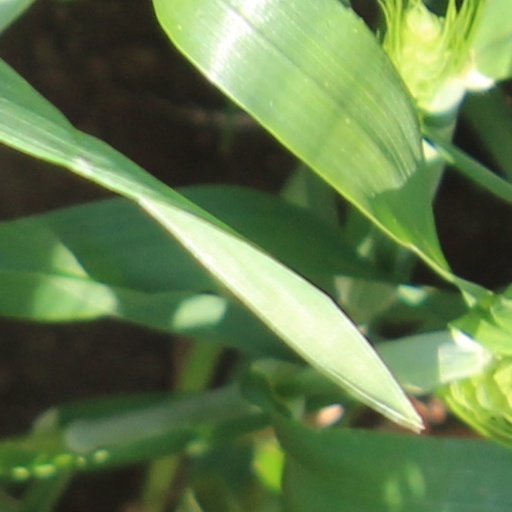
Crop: wheat